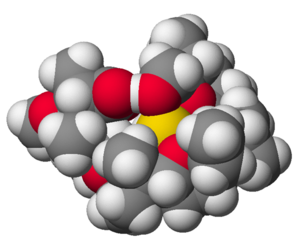
La monensine est un antibiotique polyéther isolé chez Streptomyces cinnamonensis, une bactérie du genre Streptomyces. Elle est abondamment utilisée dans l'alimentation des ruminants pour prévenir la coccidiose, accroître la production d'acide propanoïque et prévenir le retournement de l'estomac.